Cullum Geographical Medal

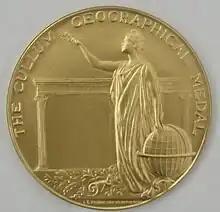
Medal frontside

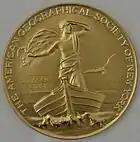
Medal backside

The Cullum Geographical Medal is one of the oldest awards of the American Geographical Society. It was established in the will of George Washington Cullum, the vice president of the Society, and is awarded "to those who distinguish themselves by geographical discoveries or in the advancement of geographical science". It was first awarded in 1896 to Robert Peary. The gold medal was designed by Lydia Field Emmet.